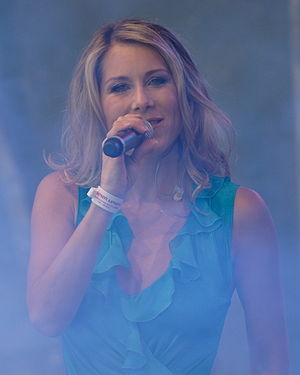
Simone Stelzer
Simone Stelzer i 2006
Simone Stelzer er en østrigsk sangerinde, som repræsenterede Østrig ved Eurovision Song Contest 1990 med sangen "Keine Mauern mehr". Sangen fik en 10. plads. Blot få dage før hendes optræden ved Eurovision Song Contest, dukkede skandaløse topløse billeder op af hende, i landets kulørte blade.